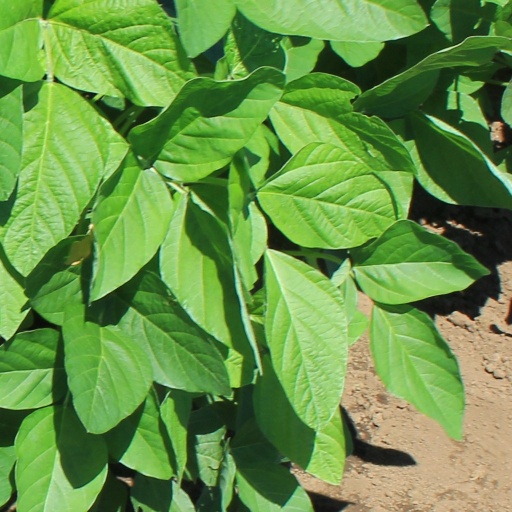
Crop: soybean